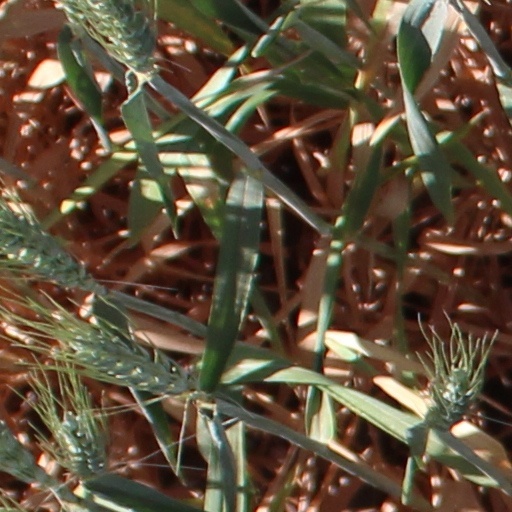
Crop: wheat